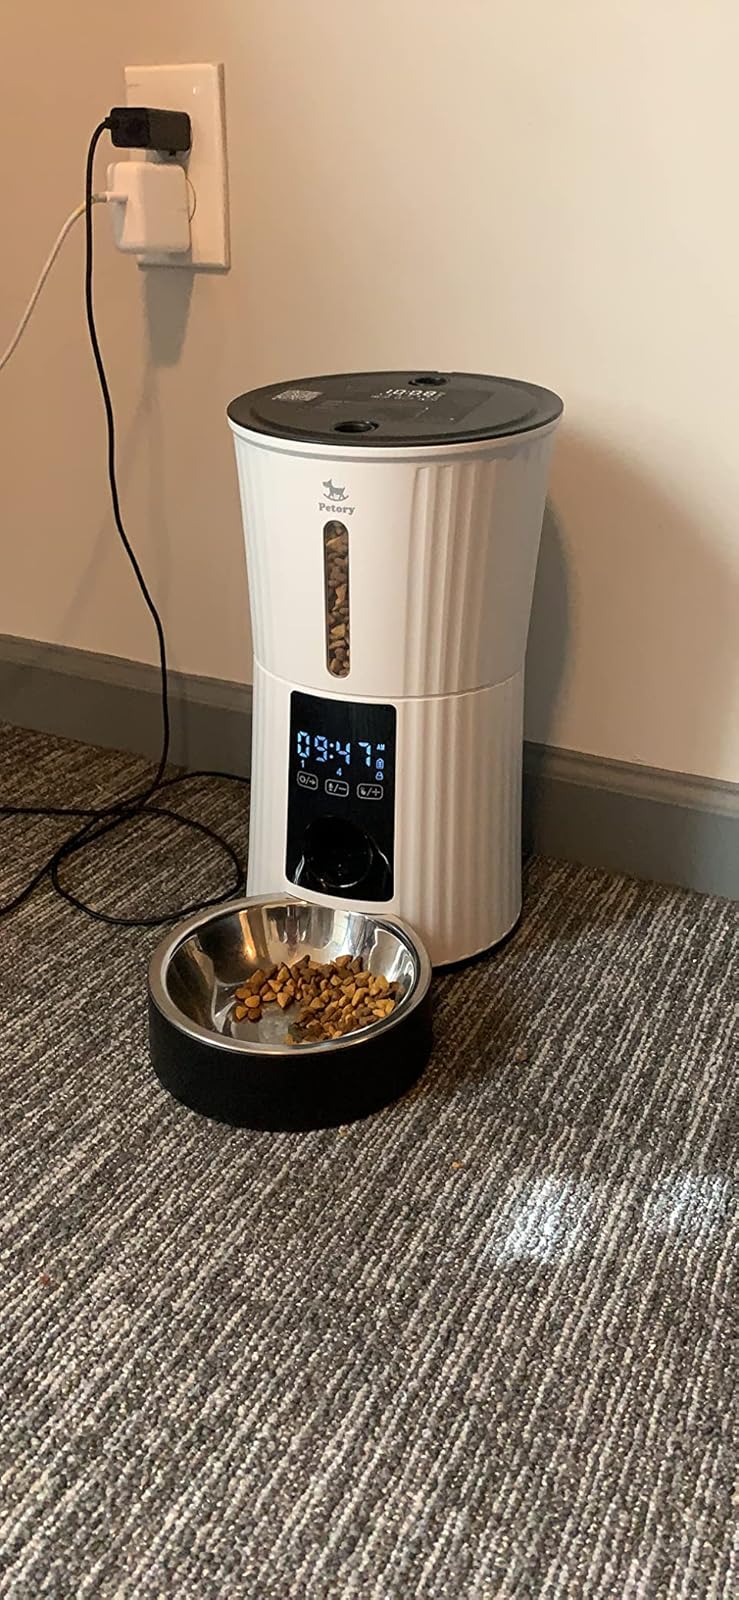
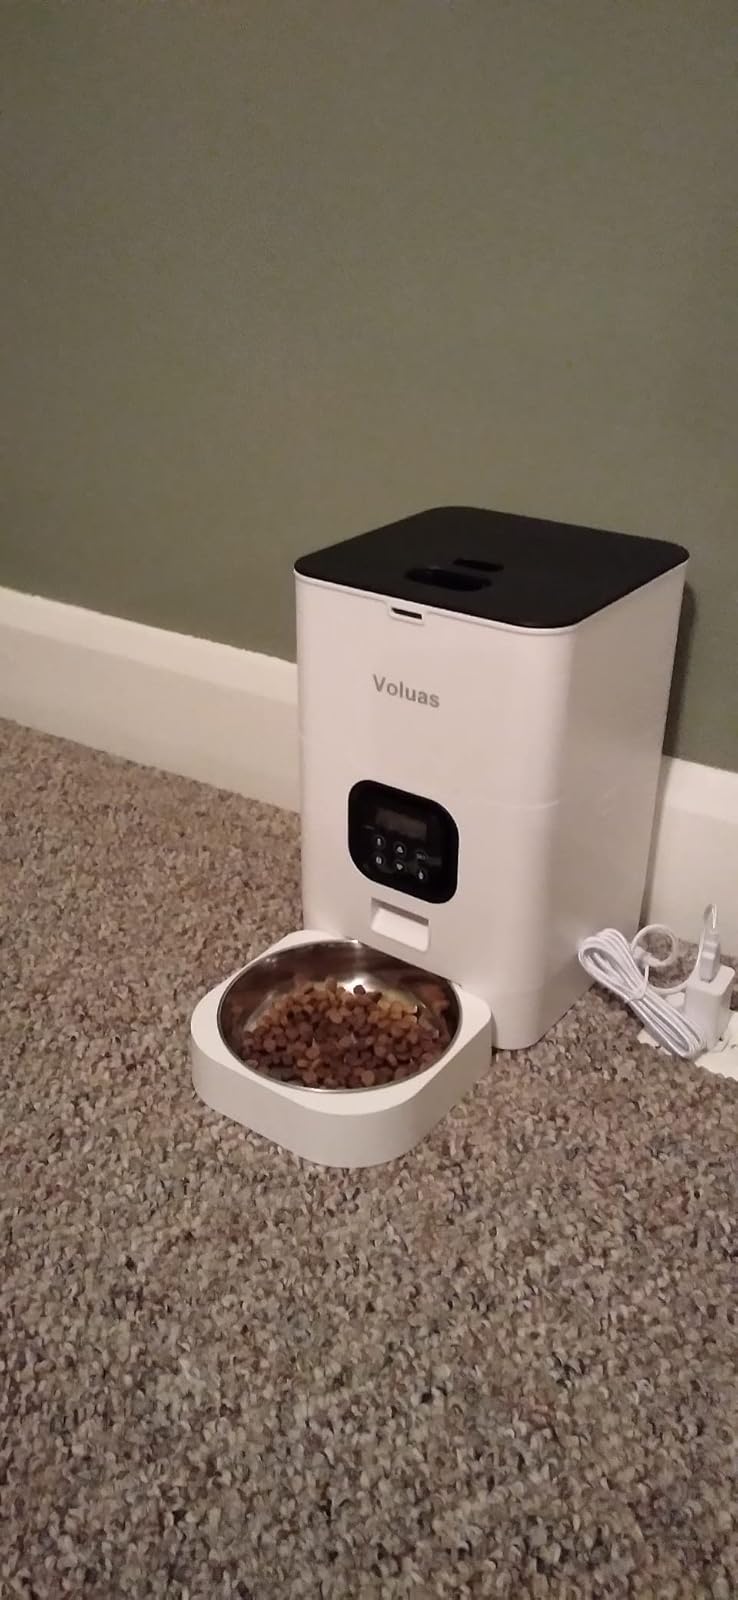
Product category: items_feeder
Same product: no